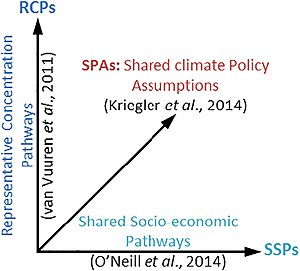
Representative Concentration Pathway / Tidligere scenarier – Fra SRES til RCP
Skematisk illustration af den RCP–SSP–SPA-ramme eller struktur der benyttes ved IPCC's femte hovedrapport (AR5) fra 2013/14 : '.. the latest global RCP–SSP–SPA scenario framework of the IPCC AR5'
Representative Concentration Pathways